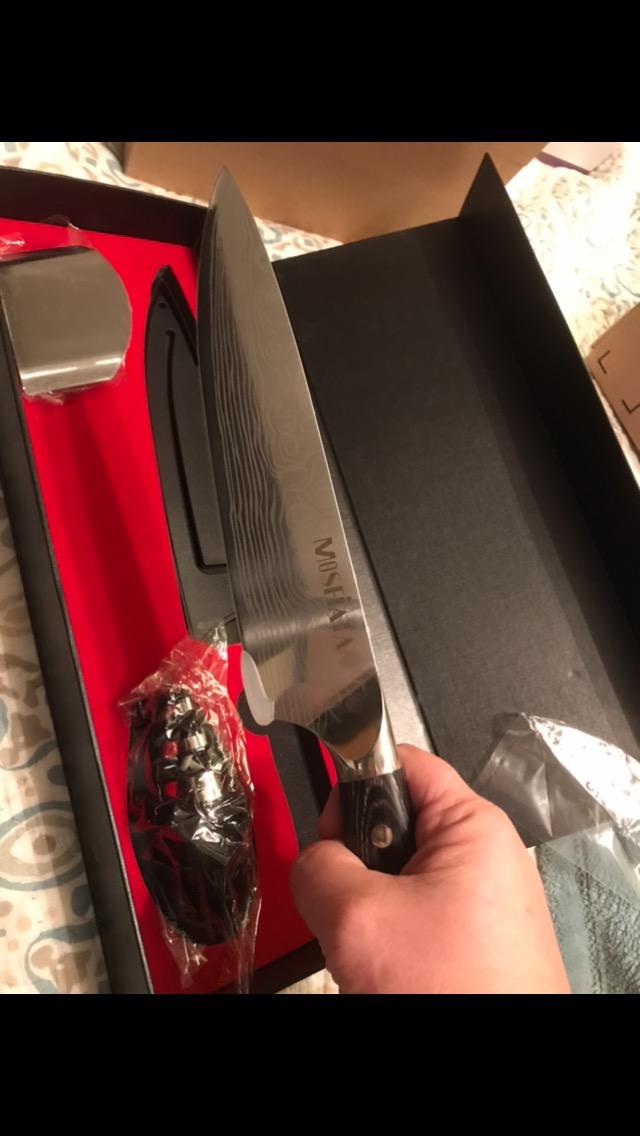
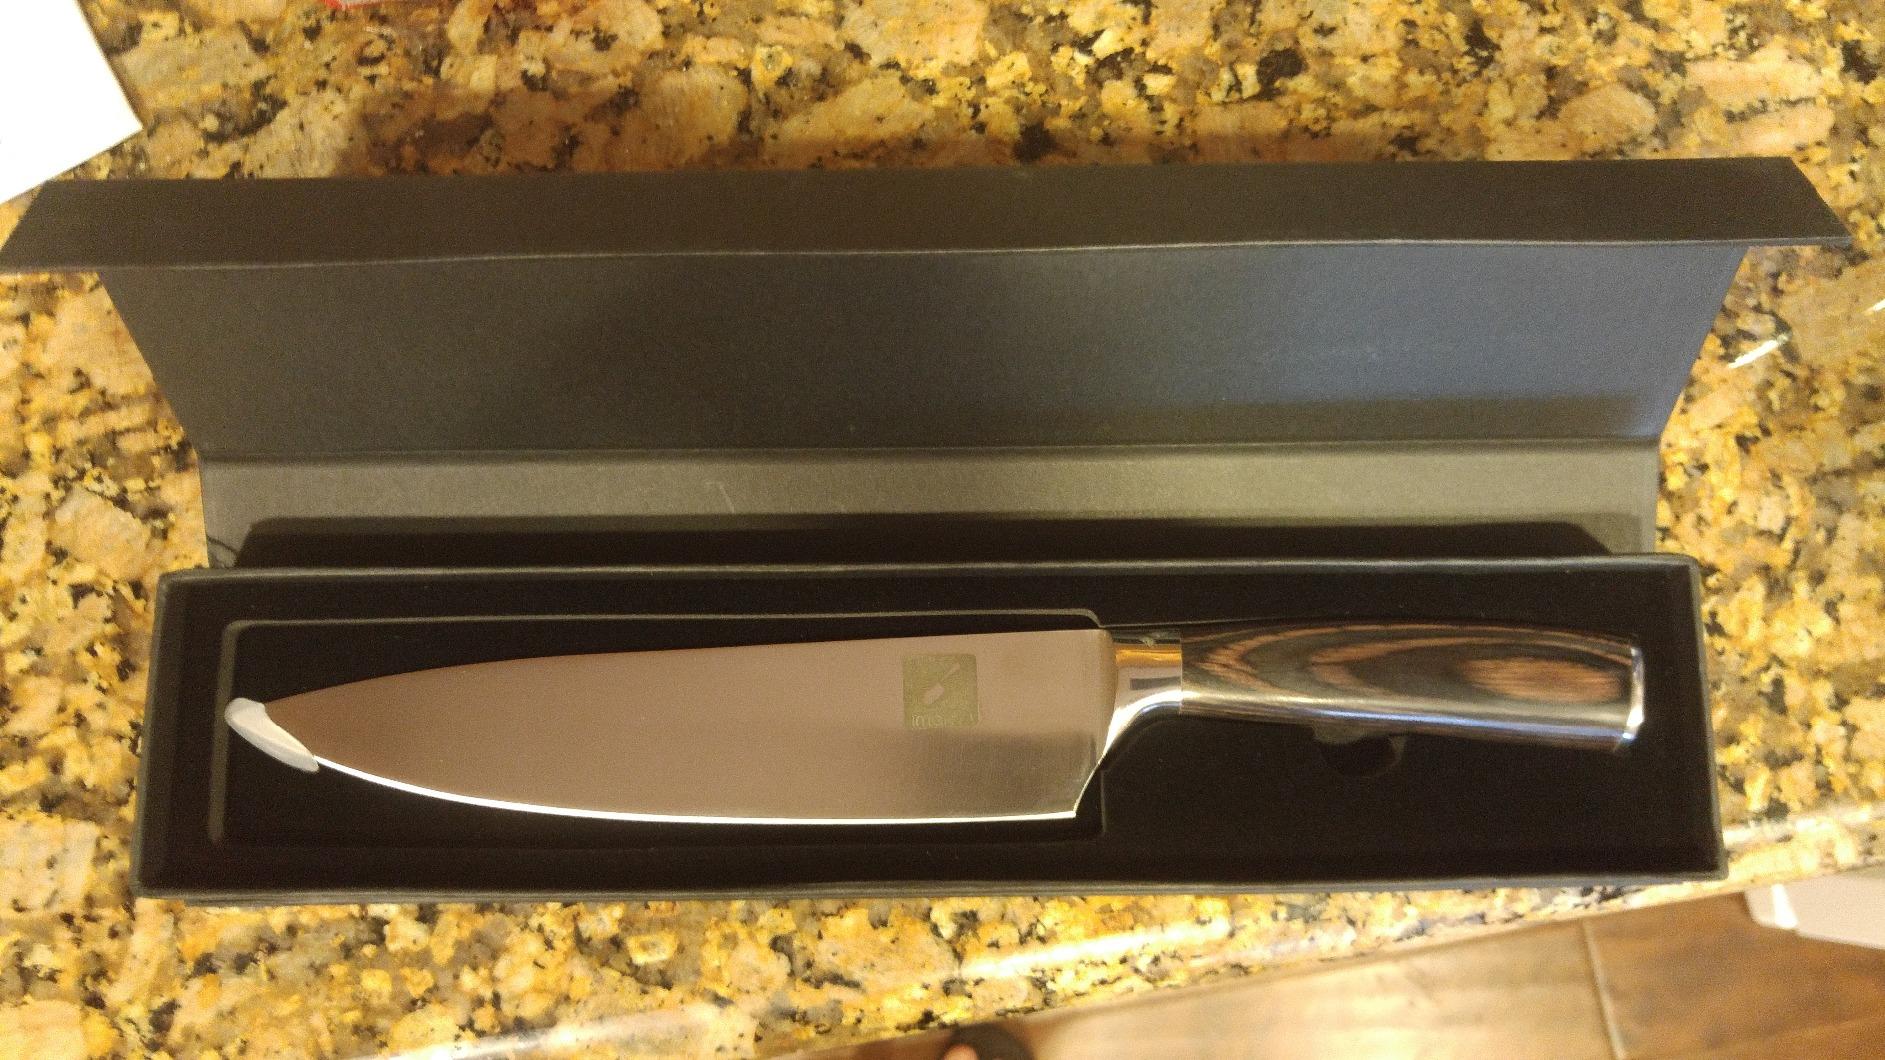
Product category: items_knife
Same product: no